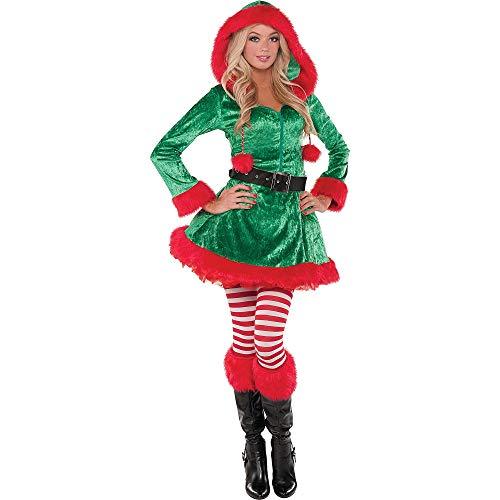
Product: amscan Green Sassy Elf Womens Adult Christmas Costume
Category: Clothing, Shoes & Jewelry | Costumes & Accessories | Women | Costumes & Cosplay Apparel | Costumes
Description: Great Condition.
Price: $39.99 - $70.00